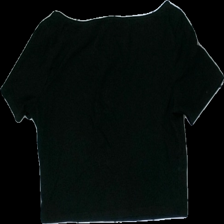
View: back
Type: T-shirt
Category: Ladies
Brand: H&M
Colors: Black
Material: 100% cotton
Cut: Cropped
Season: All
Damage location: bottom right
Damage 2 location: top center
Price range: <50
Recommended usage: Export
Description: svart kort t-shirt, mycket hårig
Comment: hårig